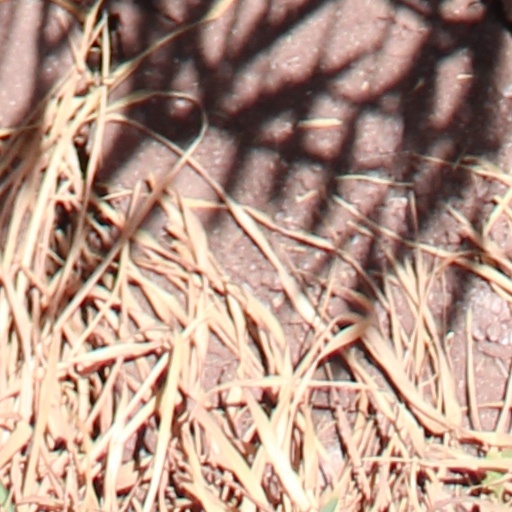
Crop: wheat